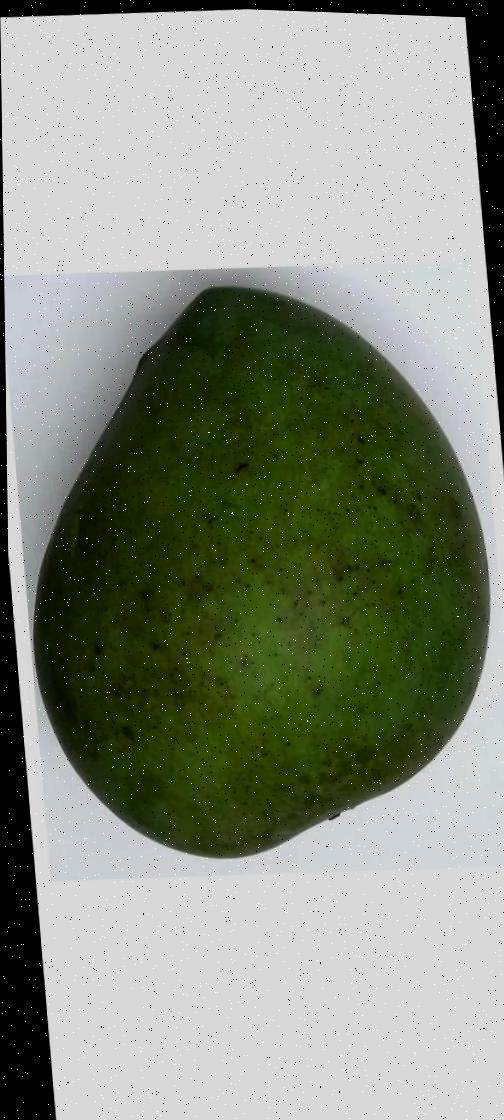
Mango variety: Harivanga